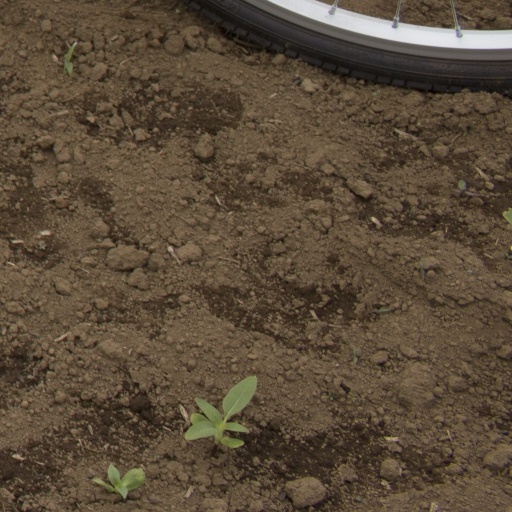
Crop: Jerusalem artichoke